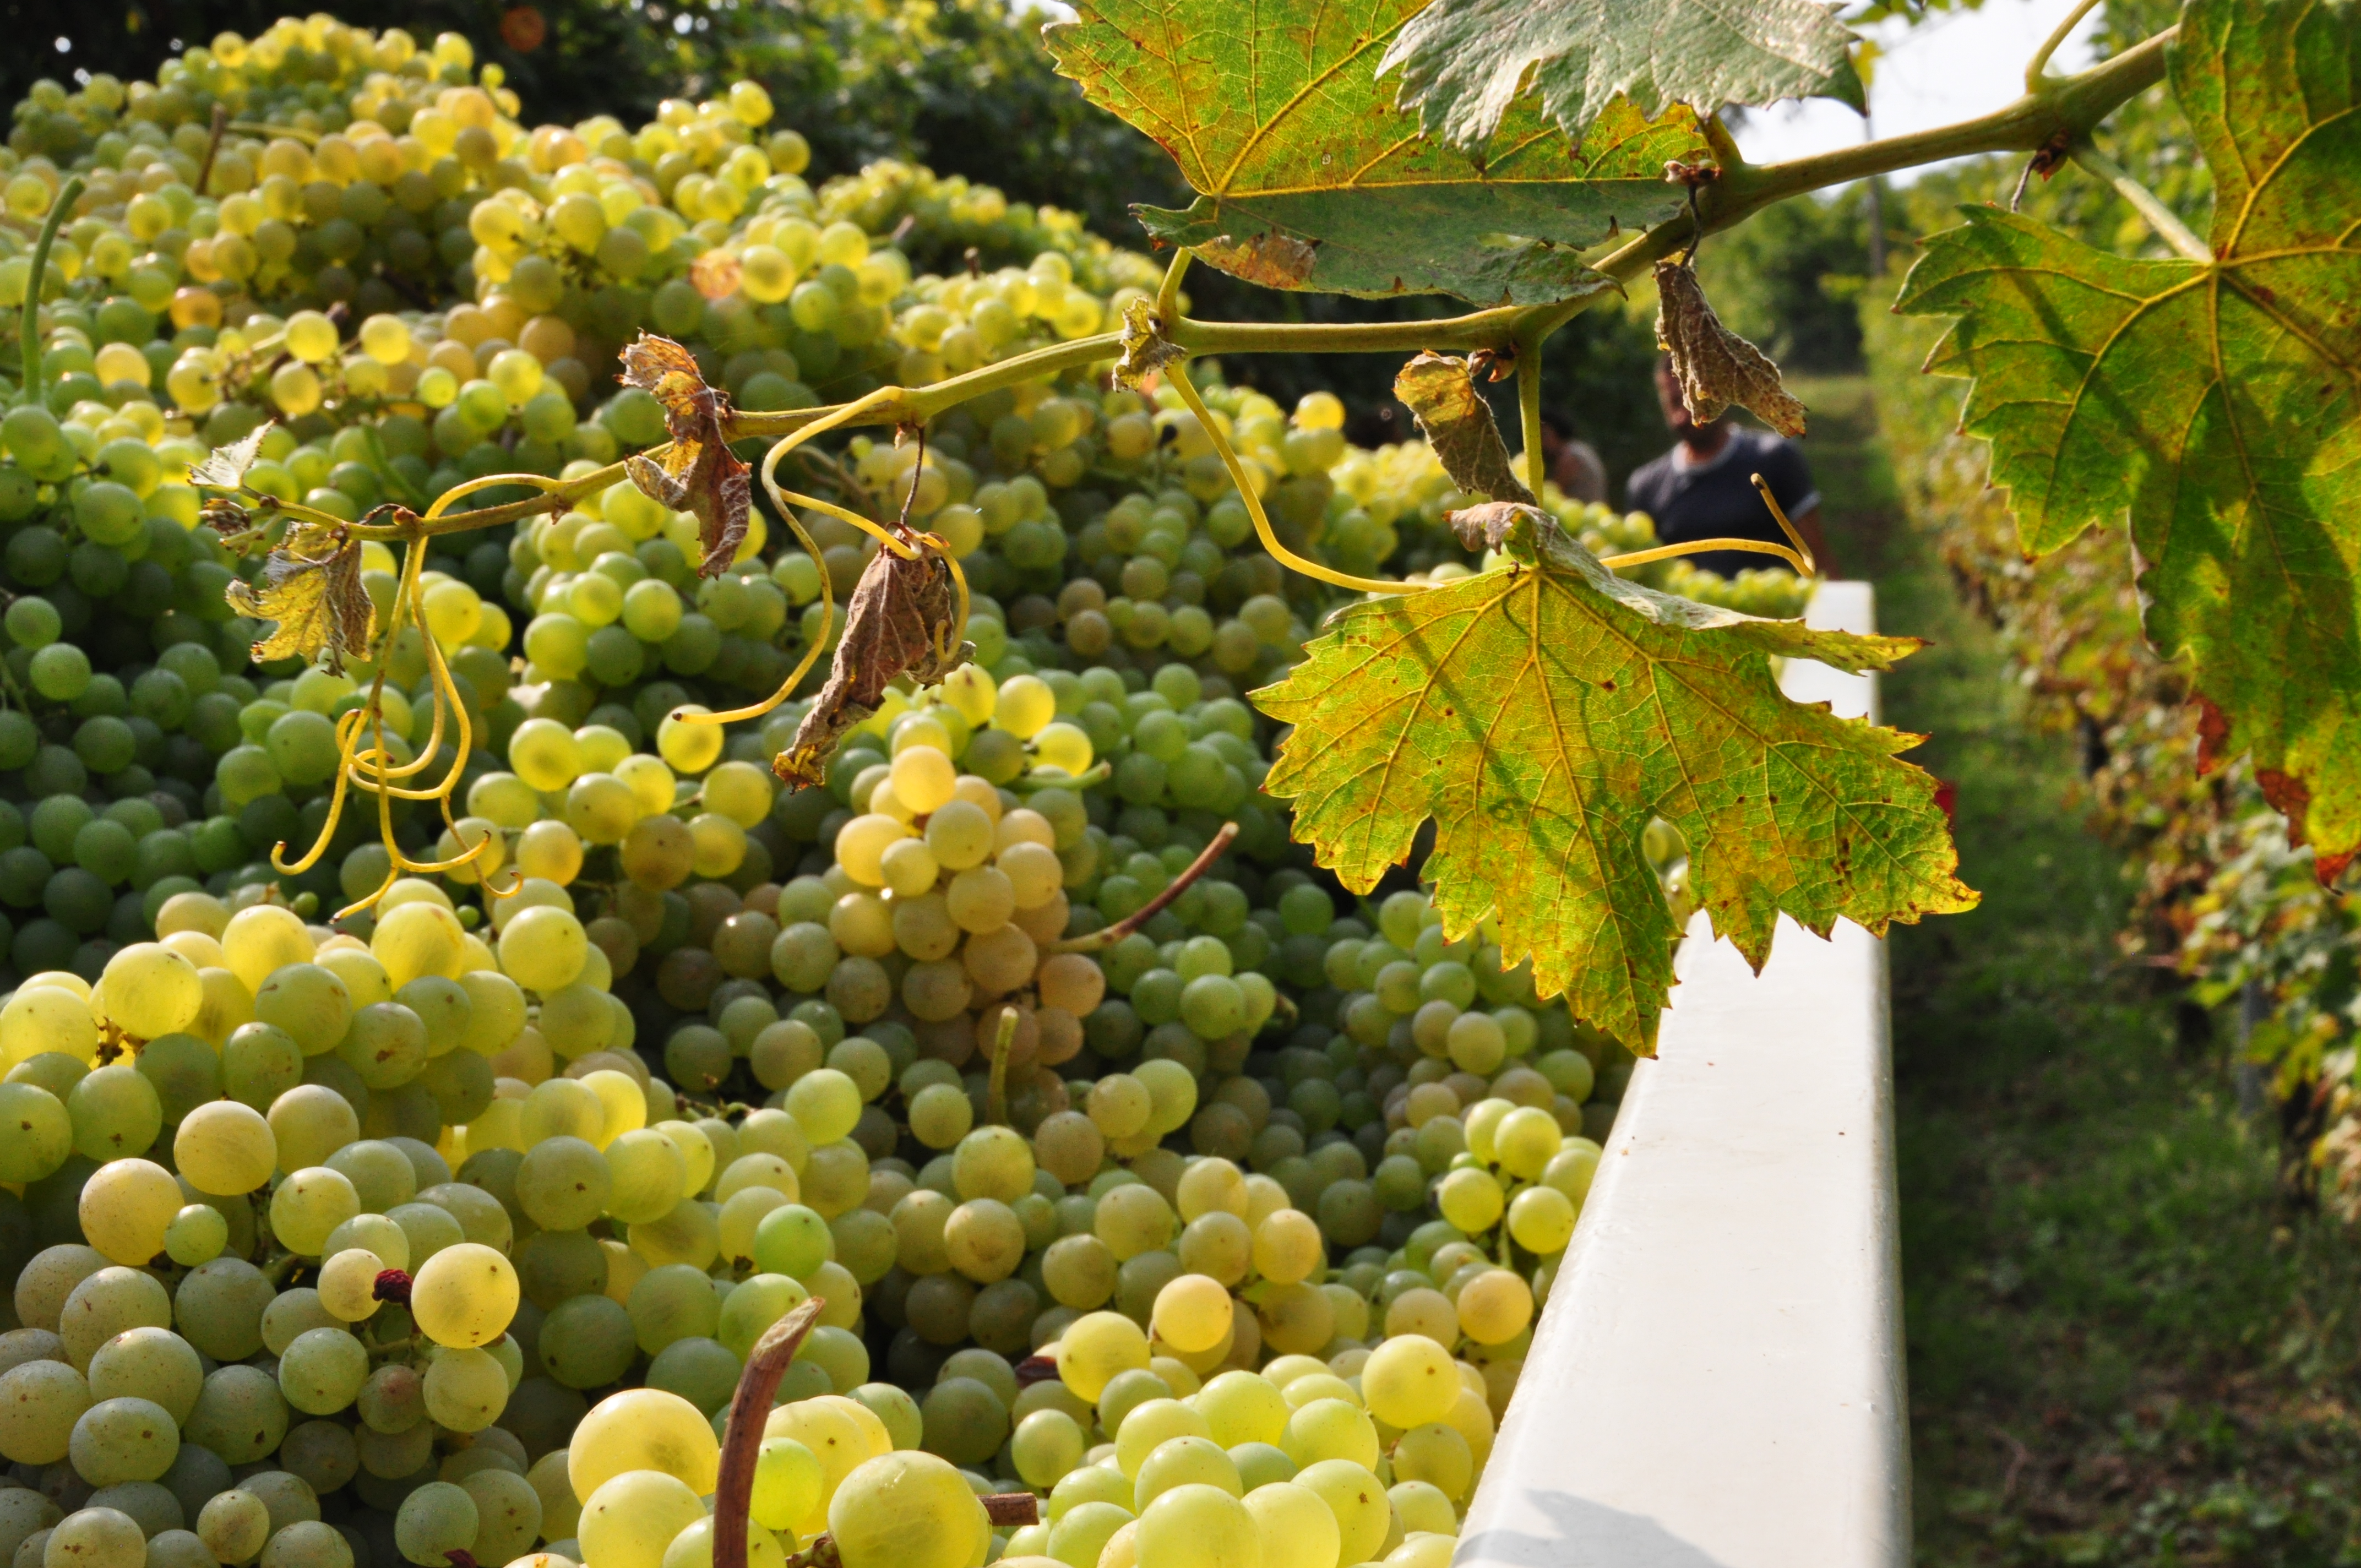
grapes, food, fruit, plant, branch, seedless fruit, natural foods, grape, woody plant, flower, flowering plant, grapevine family, produce, fruit tree, terrestrial plant, grape leaves, vine, agriculture, plantation, vineyard, local food, vitis, annual plant, superfood, orange, mahonia